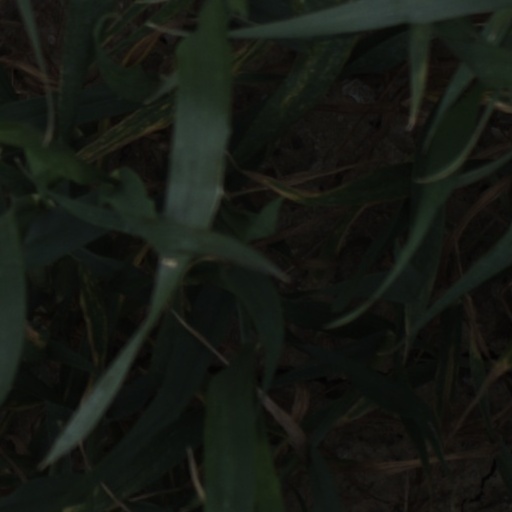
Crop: wheat